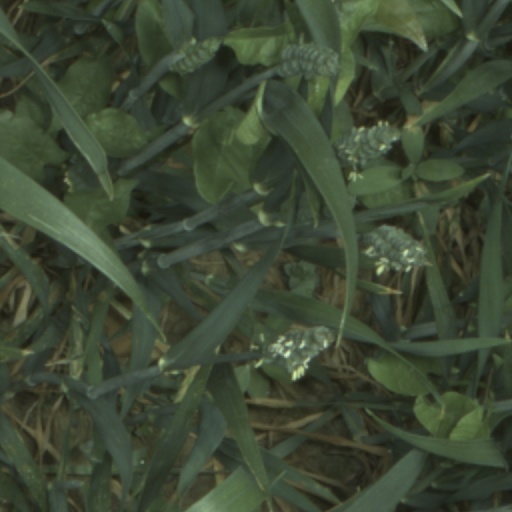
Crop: wheat